Toronto Board of Trade Building

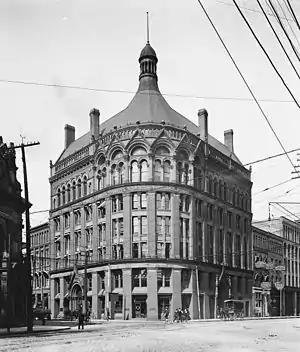
Toronto Board of Trade Building

The Board of Trade Building was one of the first skyscrapers in Toronto, Ontario, Canada. Completed in 1892 on the corner of Front Street East and Yonge Street, the seven storey tower was home to the Toronto Board of Trade and the Toronto Transit Commission.